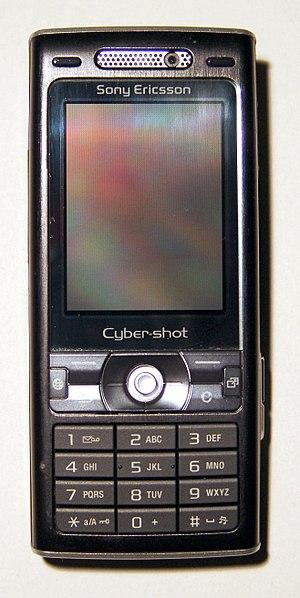
Le Sony Ericsson K800i est un modèle de téléphone mobile produit par l'entreprise Sony Ericsson, lancé à partir de mai 2006 à un prix initial sans abonnement de 479 € en Europe, 449 $ pour le marché américain ou encore environ 2 400 元 en Chine.